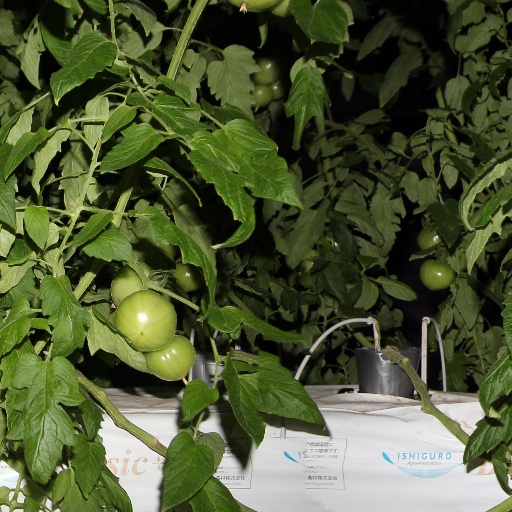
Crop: tomato